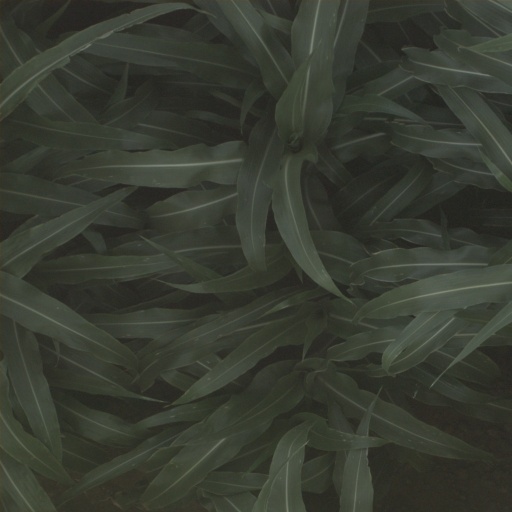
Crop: sorghum